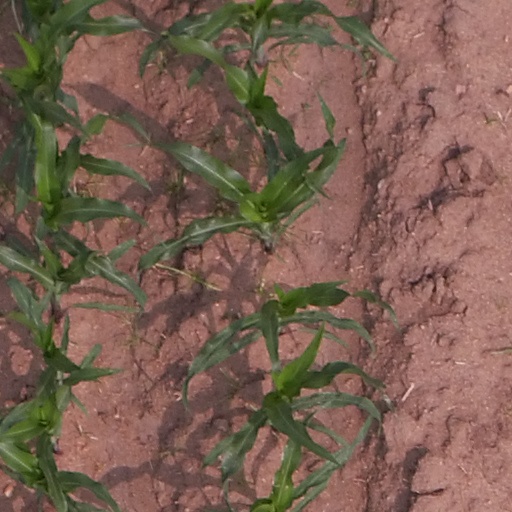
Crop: maize; corn